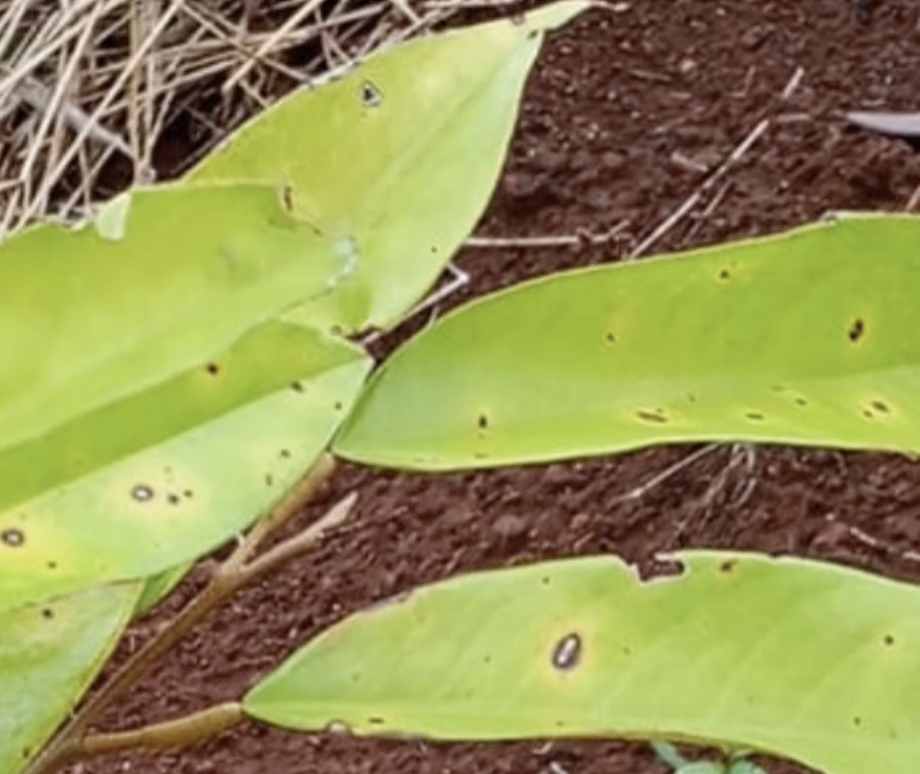
Label: canker_disease